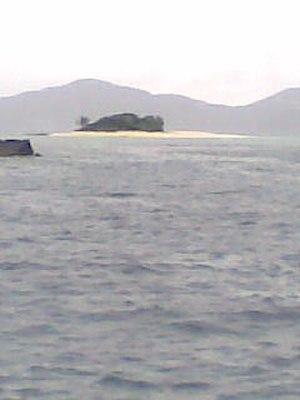
Sandy Spit
Sandy Spit est un îlot inhabité des îles Vierges britanniques dans les Caraïbes situé entre Sandy Cay et Green Cay. Il mesure moins d'un acre en superficie et consiste en un simple anneau de plage entourant un peu de végétation. Sandy Spit est le stéréotype de l'île déserte paradisiaque et a déjà été utilisé pour des campagnes de publicité.